Gaston Gradis

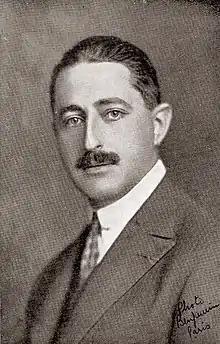
Gaston Gradis

After serving as an artillery captain in World War I, he became the head of various transport and trading businesses.